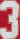
Number: 3